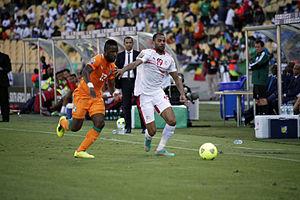
Malgré la défaite subie par la Tunisie, le 26 janvier, face à la Côte d'Ivoire, les Aigles de Carthage conservent une chance d'accéder au second tour de la CAN.